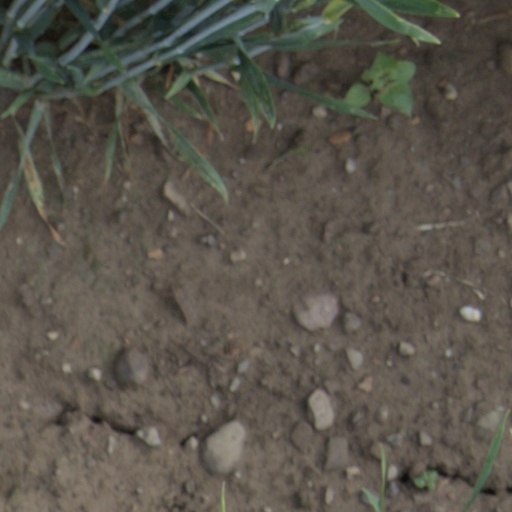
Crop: wheat